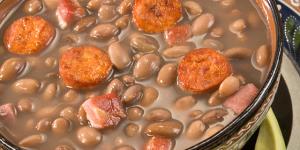
frijoles charros con chile